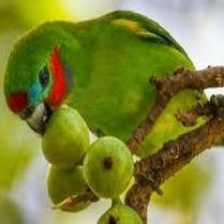
Species: DOUBLE EYED FIG PARROT
Scientific name: CYCLOPSITTA DIOPHTHALMA